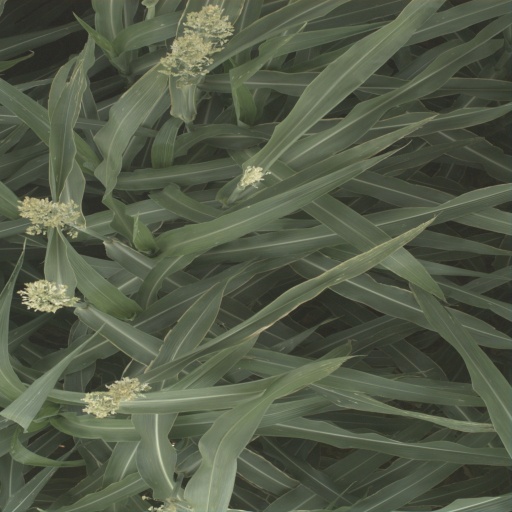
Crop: sorghum